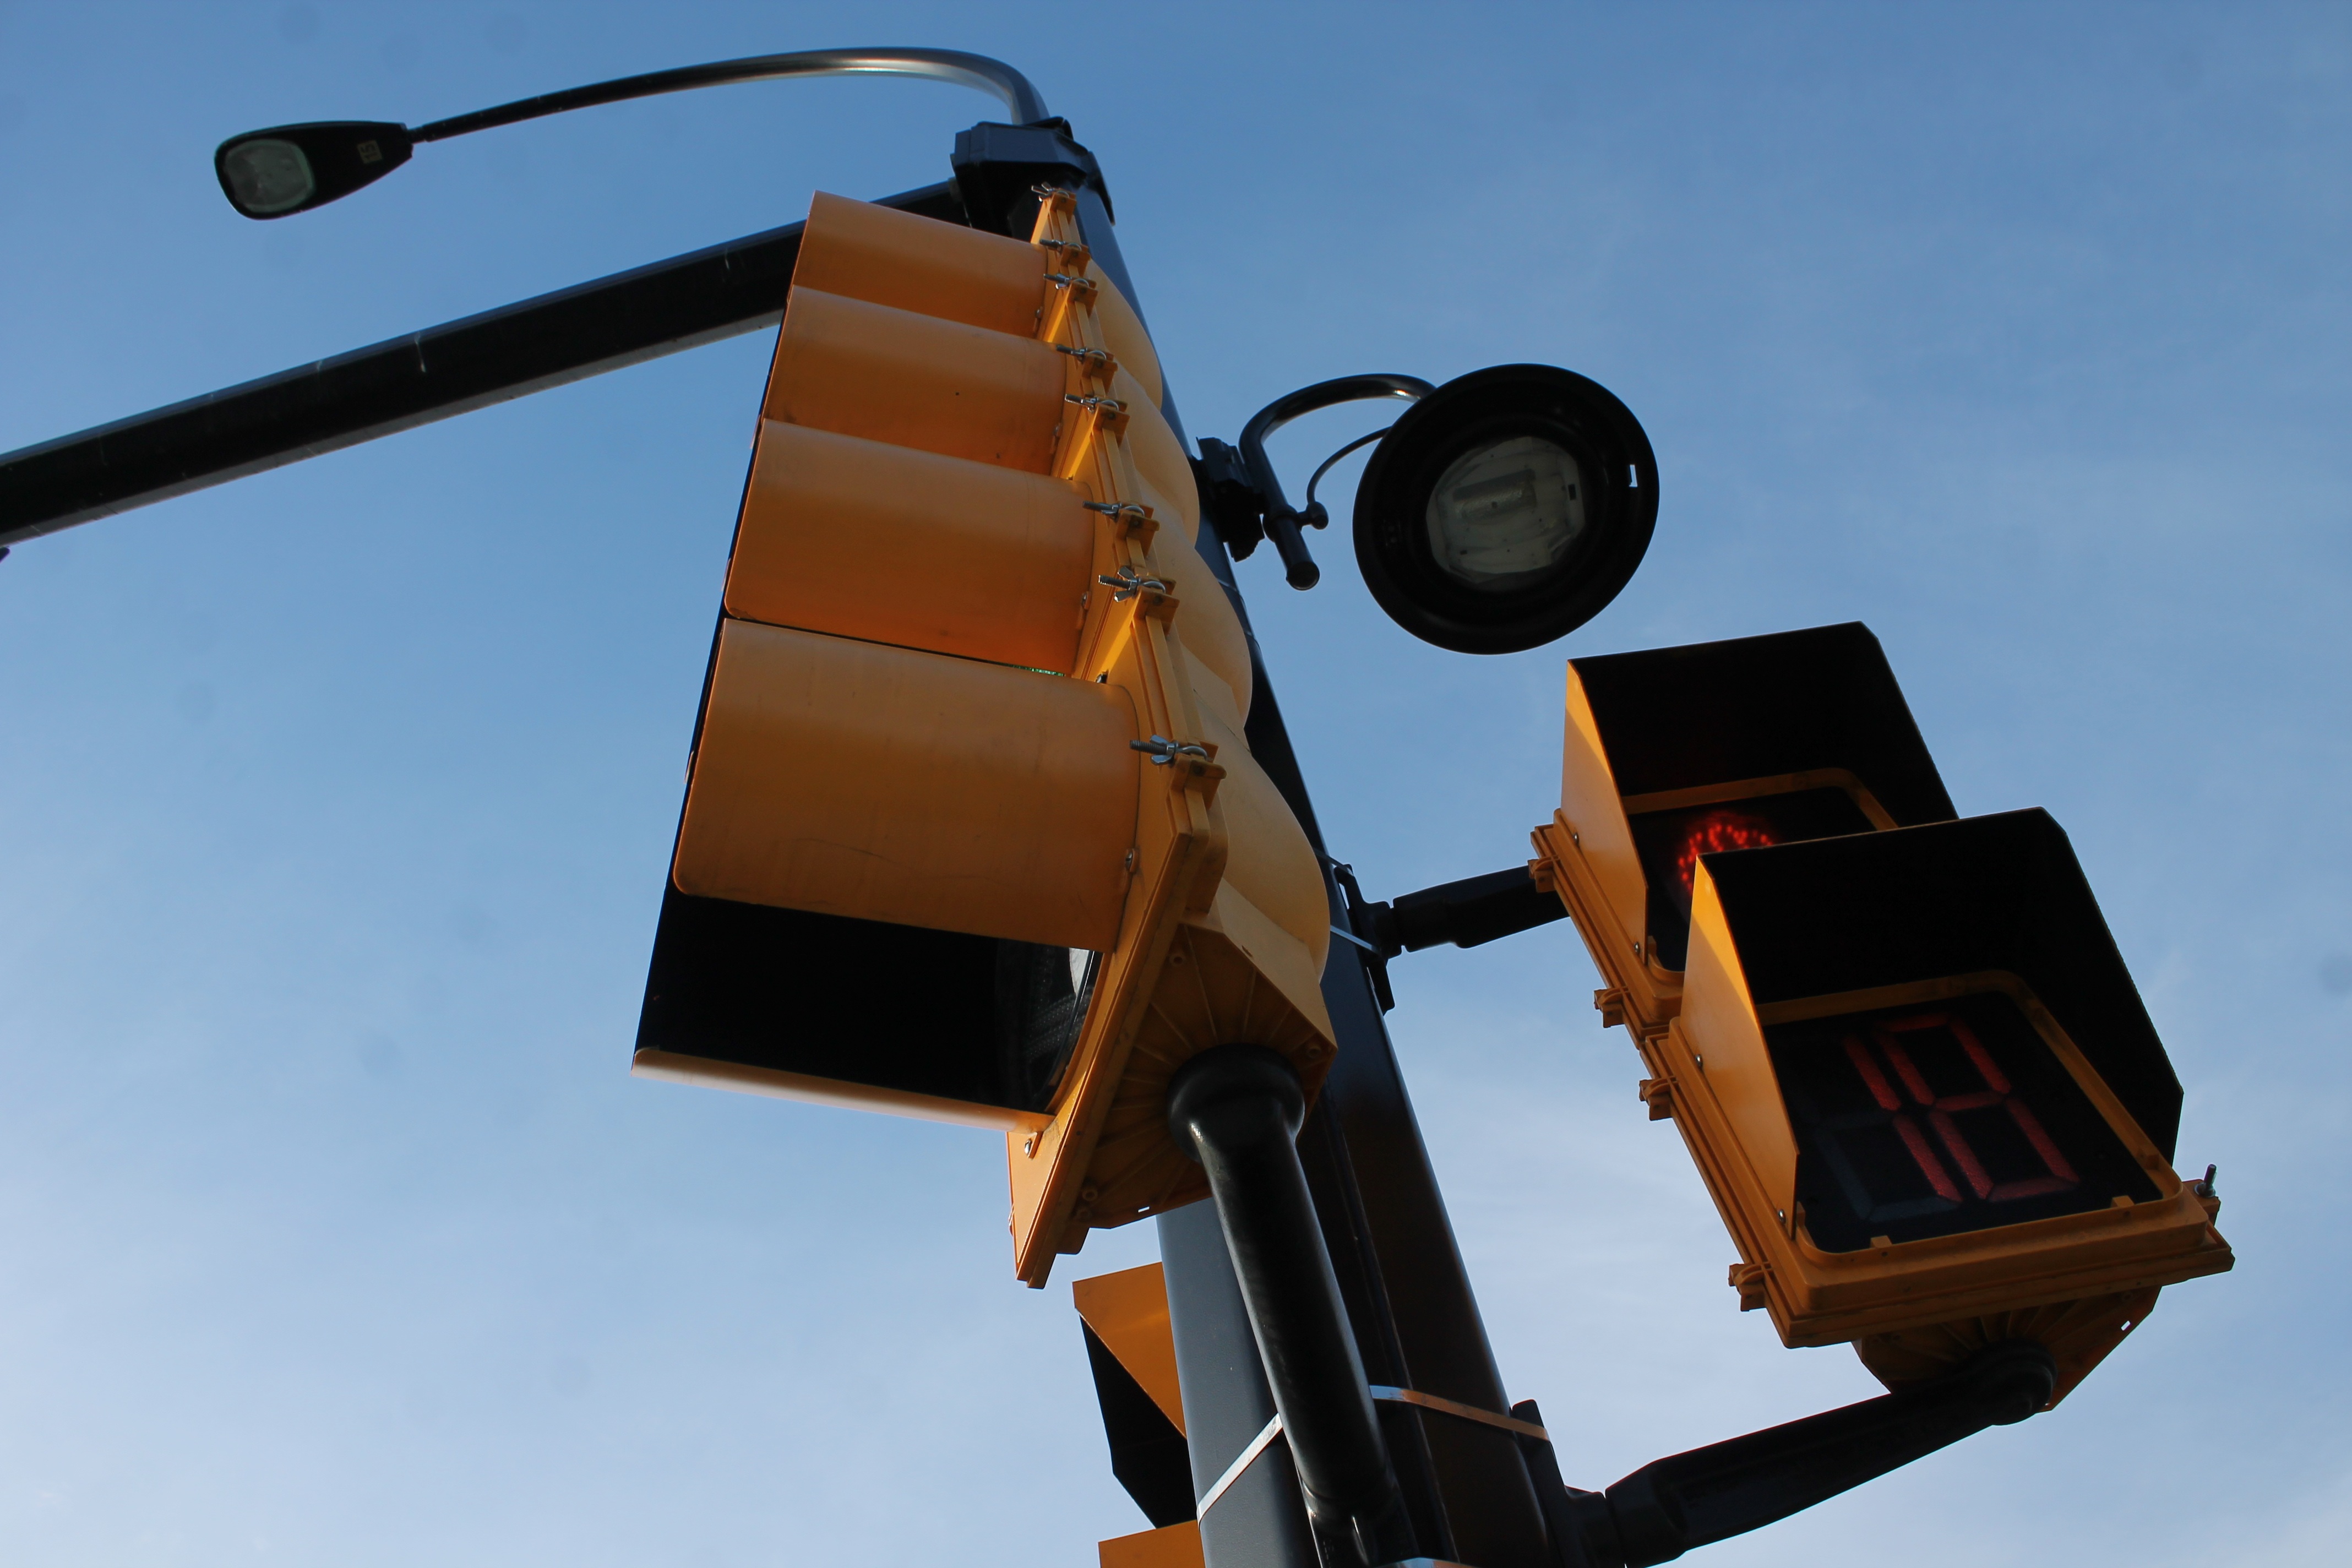
city, vehicle, signal, street light, intersection, lighting, traffic light, street lamp, road sign, light fixture, caution, semaphore, stoplight, red light, royalty free, traffic lights, walk sign, traffic control, signaling device